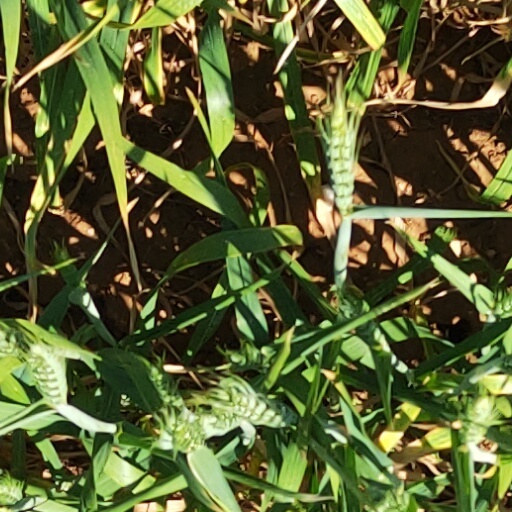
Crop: wheat